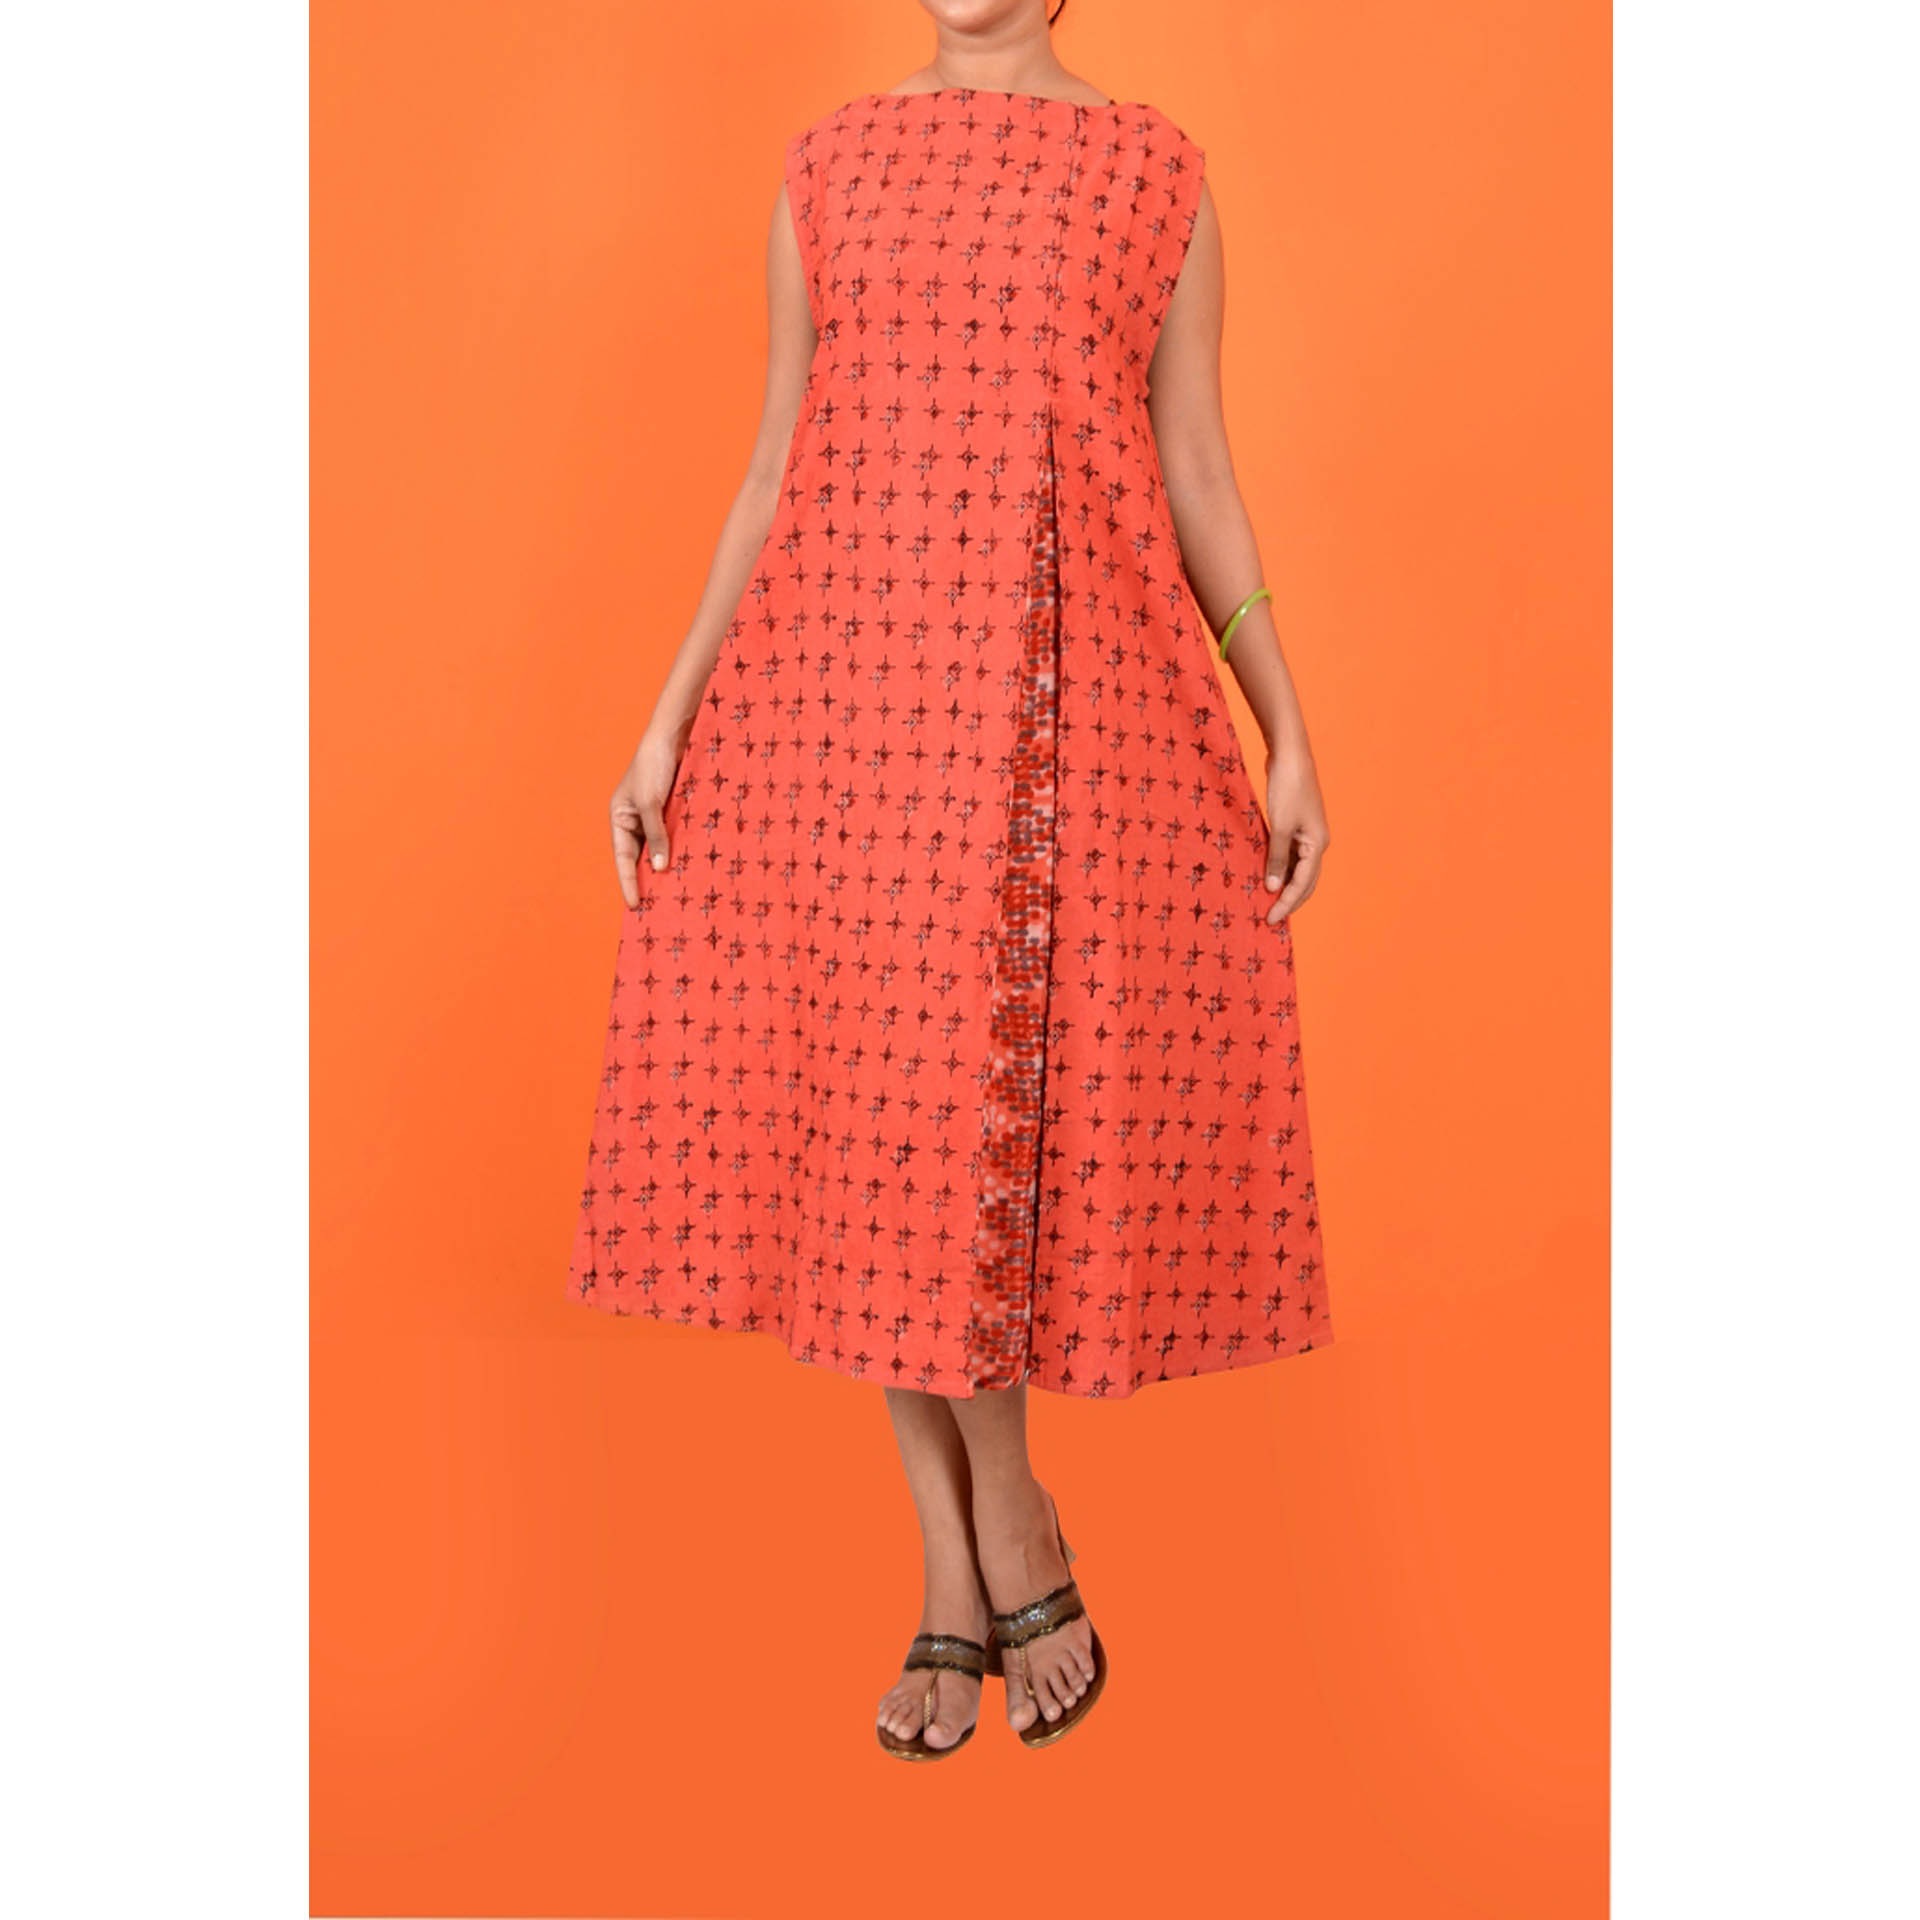
female, orange, pattern, clothing, outerwear, polka dot, textile, dress, design, peach, gown, sleeve, e commerce, fasion, day dress, cocktail dress